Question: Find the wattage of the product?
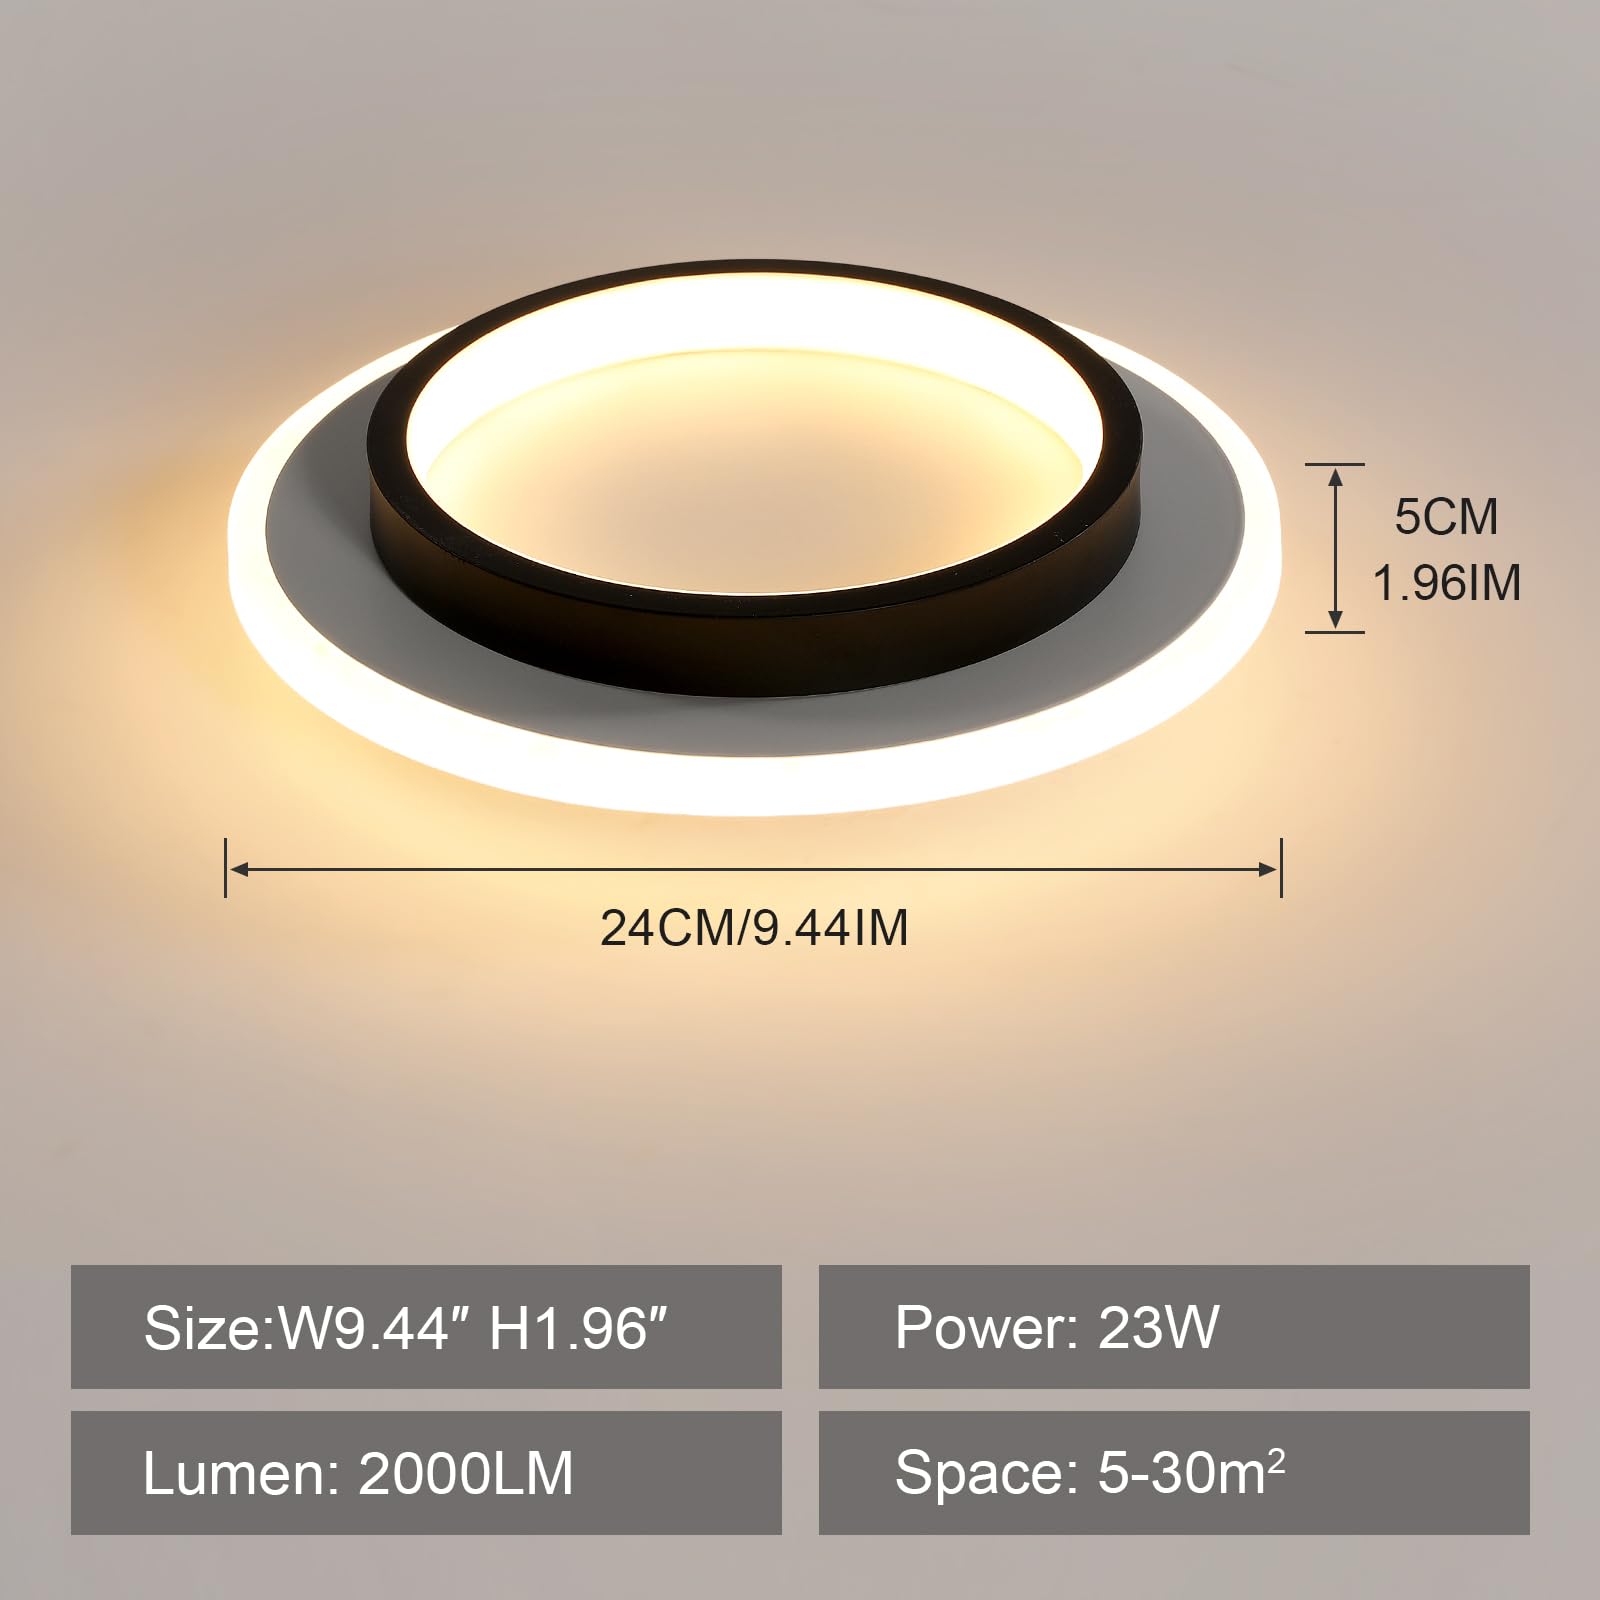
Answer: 23.0 watt